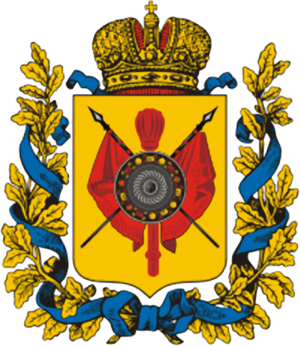
Tobolsk guvernement
Våben.
Guvernementet Tobolsk var et russisk guvernement i det vestlige Sibirien 1796-1919.